Raymond de Rouer de Pavie de Beccarie, Baron de Fourquevaux

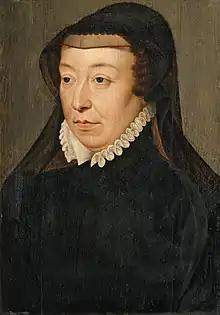
Fourquevaux's patron Catherine, wife of Henri II, mother of François II and Charles IX, regent of France 1560-1563

Shortly after the marriage of the duca di Parma (duke of Parma) in 1538, Fourquevaux successfully convinced the duca to renounce his allegiance to the Imperial party and join with the French cause.